Anne Devlin (writer)

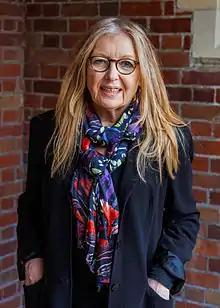
Anne Devlin

Anne Devlin (born 13 September 1951) is a short story writer, playwright and screenwriter born in Belfast, Northern Ireland. She was a teacher from 1974 to 1978, and started writing fiction in 1976 in Germany. Having lived in London for a decade, she returned to Belfast in 2007.